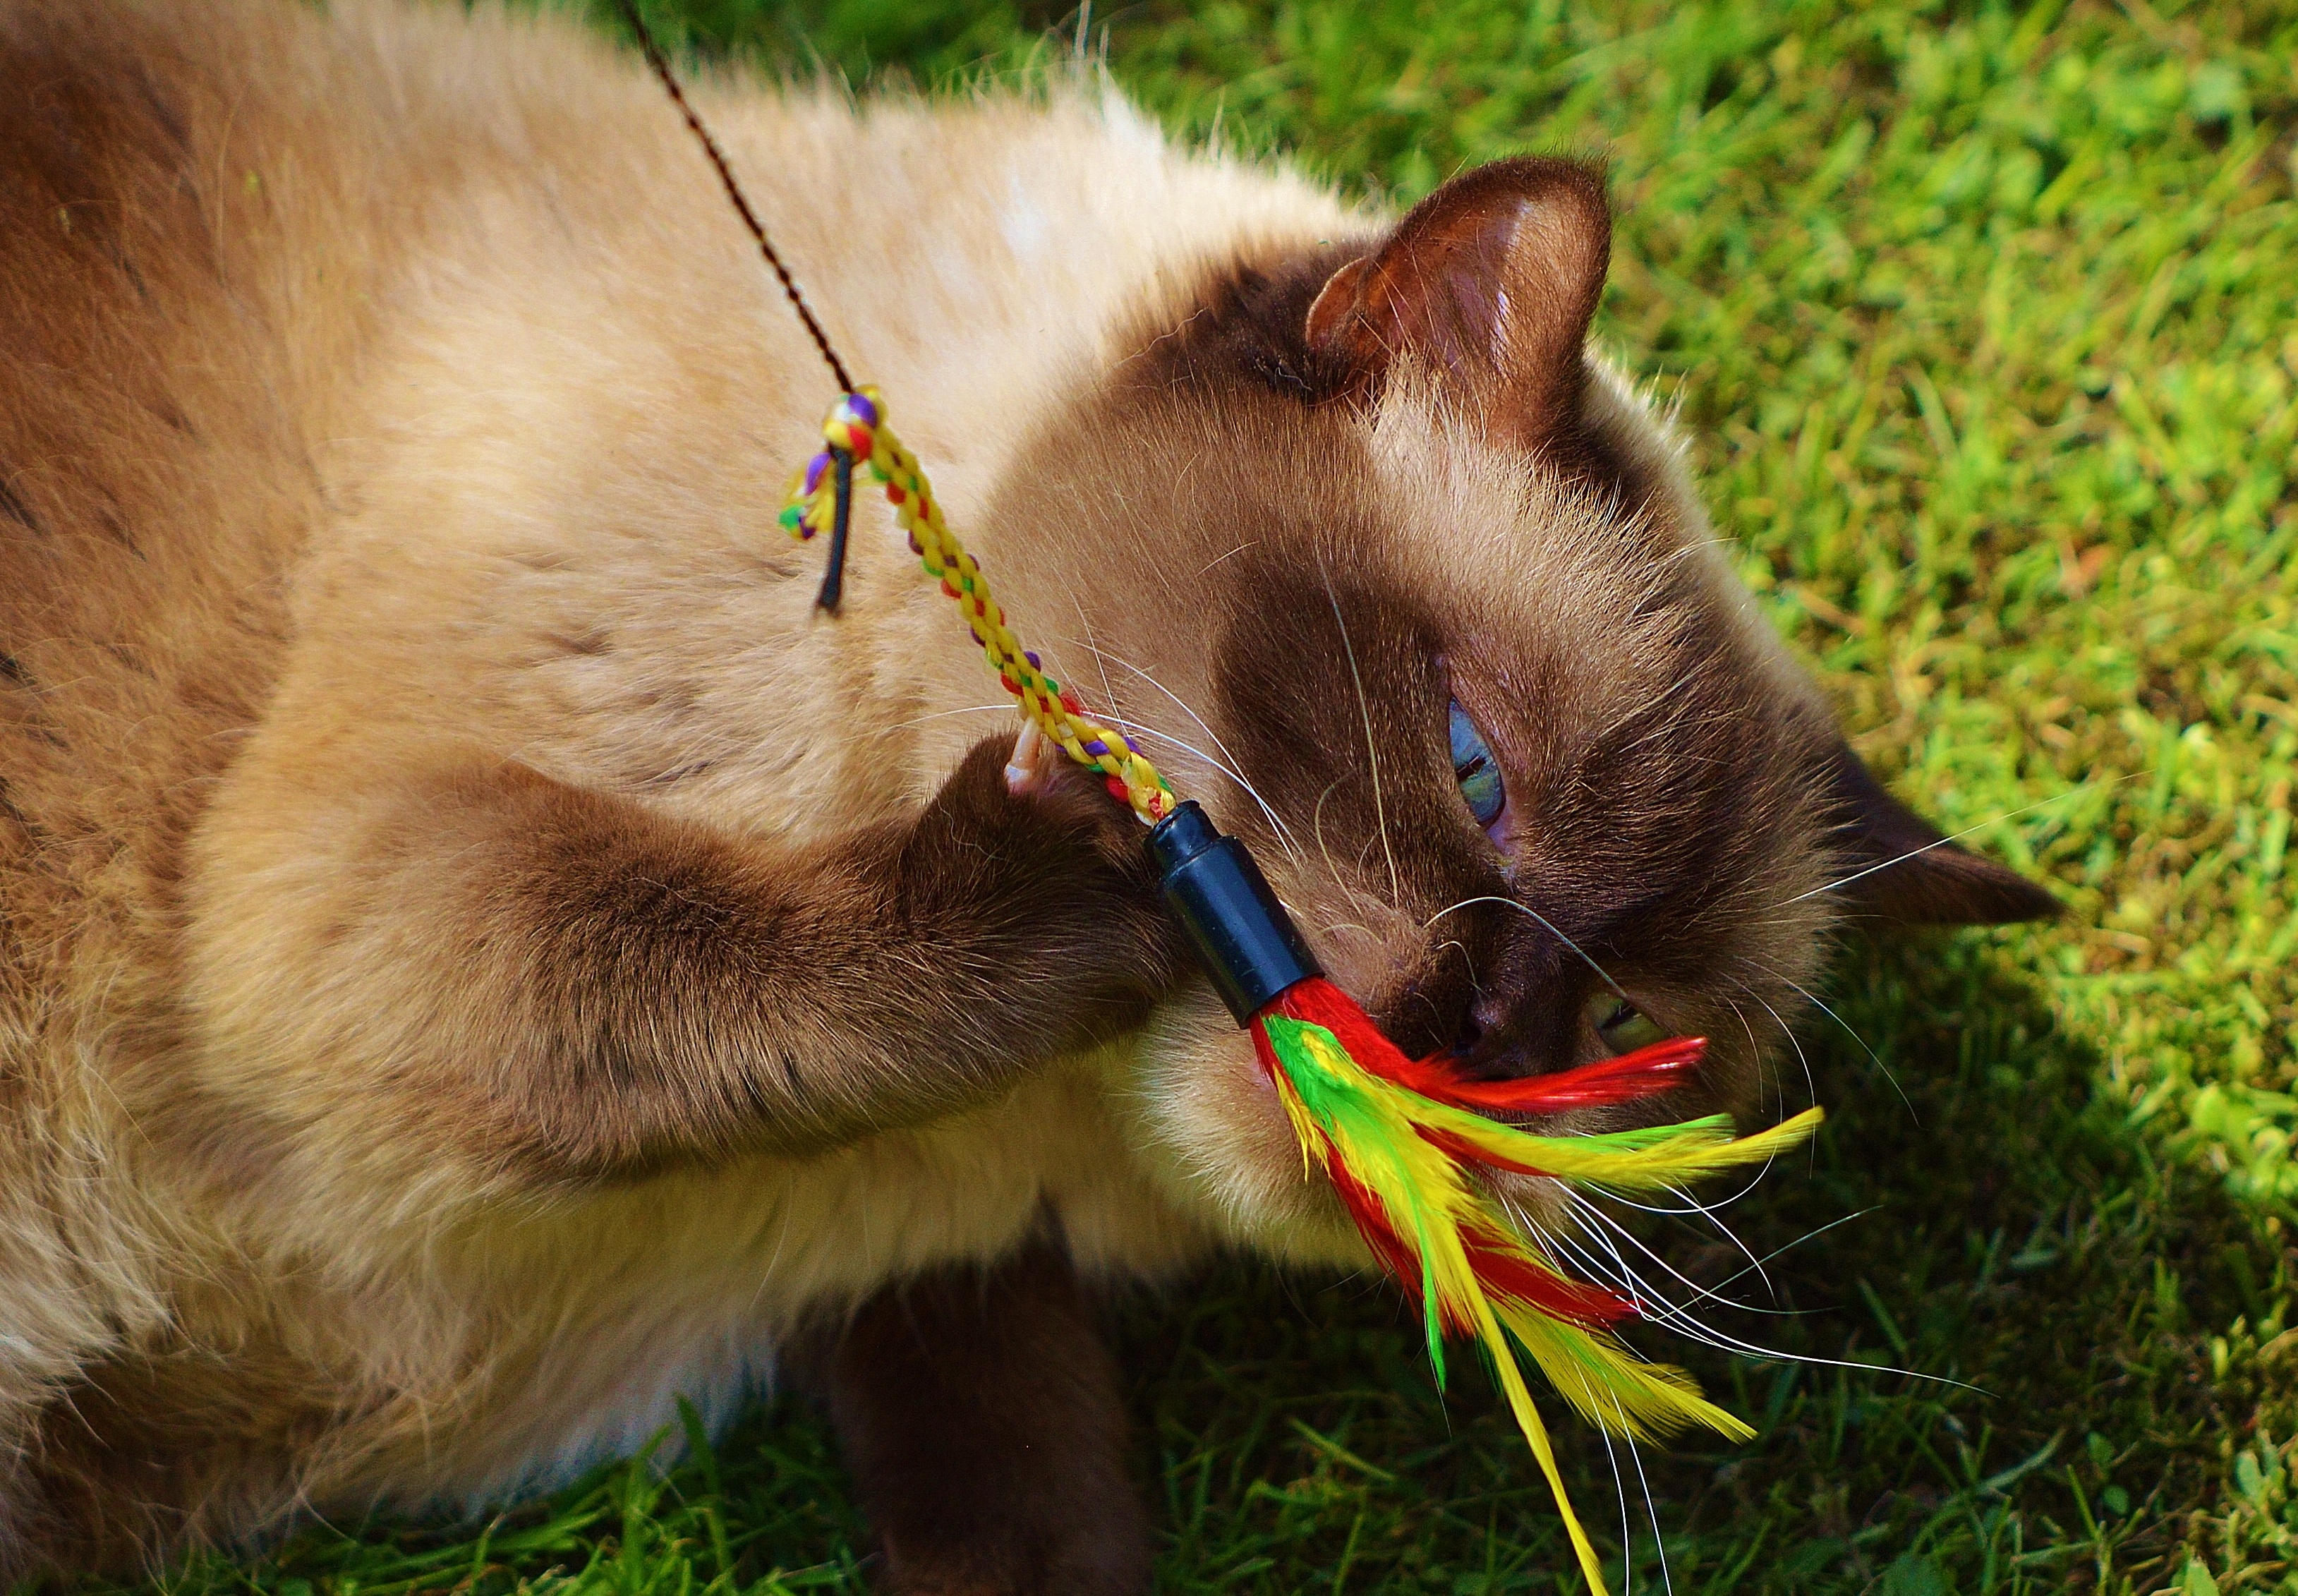
play, sweet, cute, wildlife, fur, kitten, cat, brown, mammal, blue eye, thoroughbred, nose, whiskers, beige, eye, vertebrate, mieze, dear, british shorthair, small to medium sized cats, cat like mammal, dog breed group